I Dream of Jeannie... Fifteen Years Later

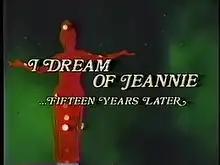

I Dream of Jeannie... Fifteen Years Later is a 1985 American made-for-television fantasy-comedy film produced by Columbia Pictures Television which premiered on NBC on October 20, 1985. It is the first of two reunion films based on the 1965–1970 sitcom "I Dream of Jeannie".